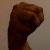
The image shows a hand gesture representing the letter 'M' in Indian Sign Language.